Hagestedgaard

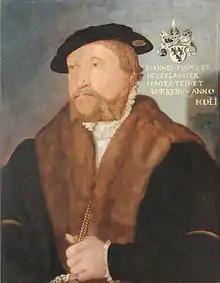
Johan Friis

In 1540, Hagestedgaard was passed to Chancellor Johan Friis in exchange for property in Odsherred. He was also granted "jus patronatus" of the local Hagested Church.